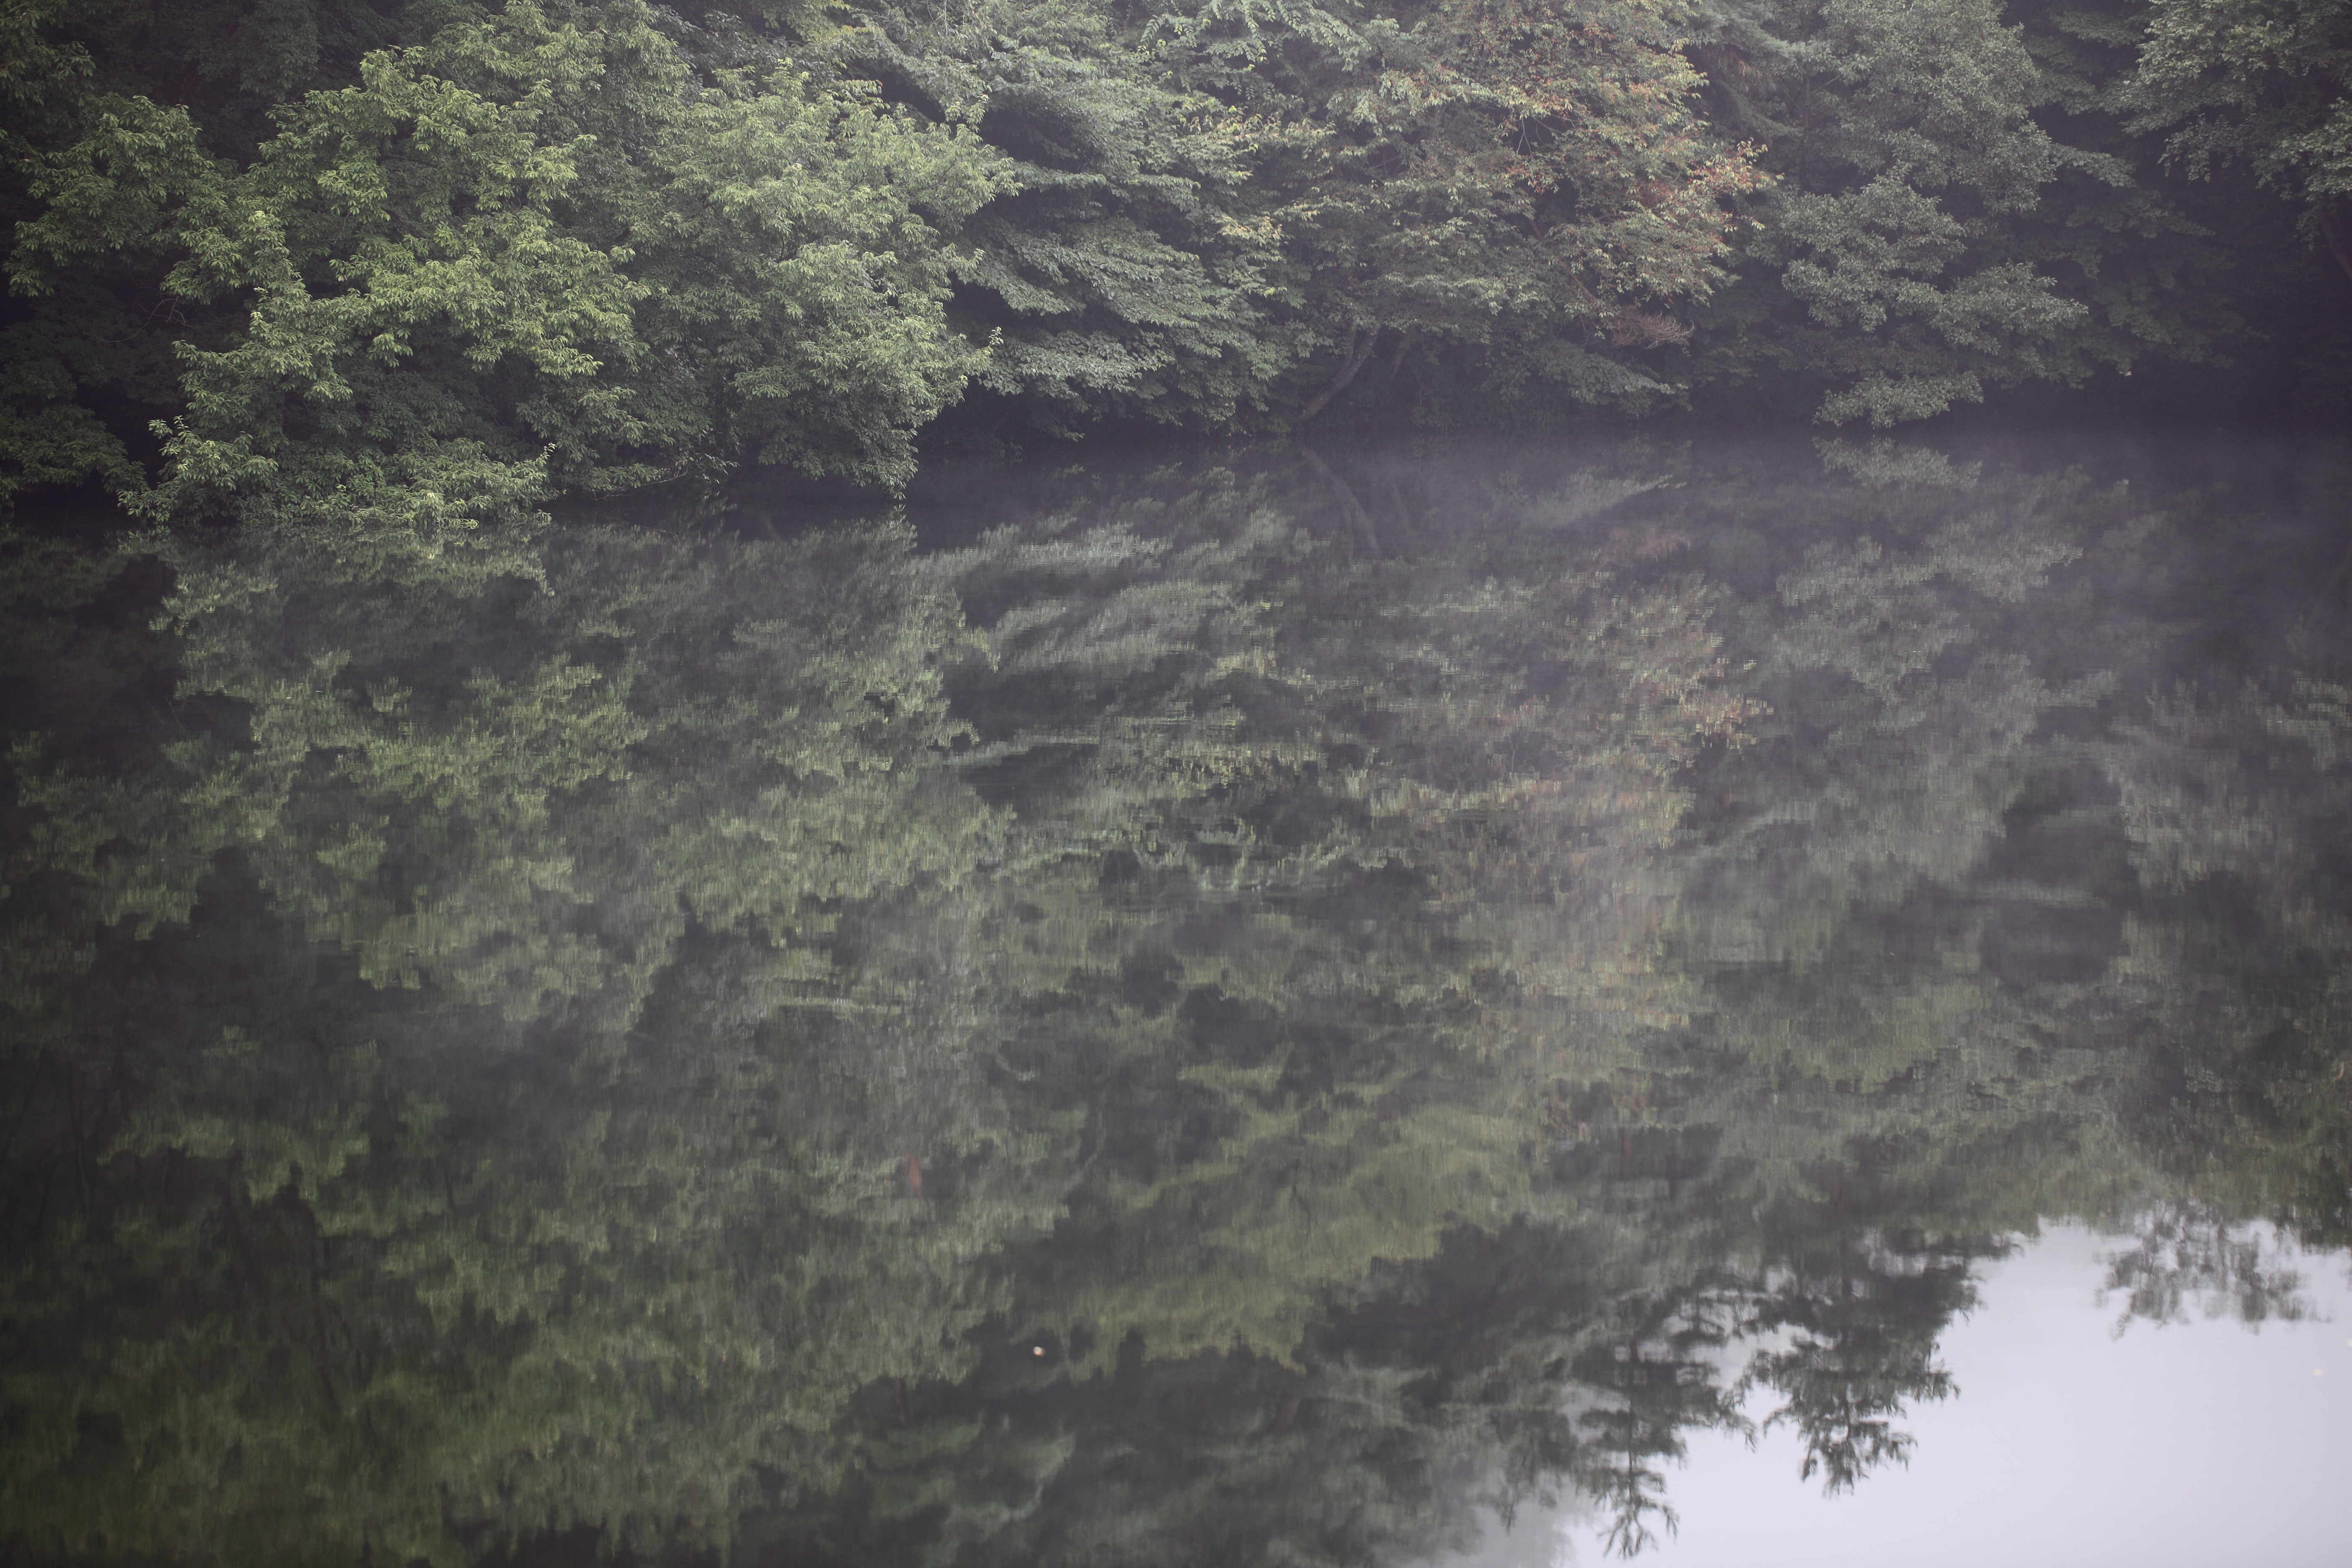
nature, forest, cloud, mist, sunlight, leaf, lake, river, green, reflection, high, 5d, hires, markii, hi, res, resolution, nagano, matsumoto, atmospheric phenomenon